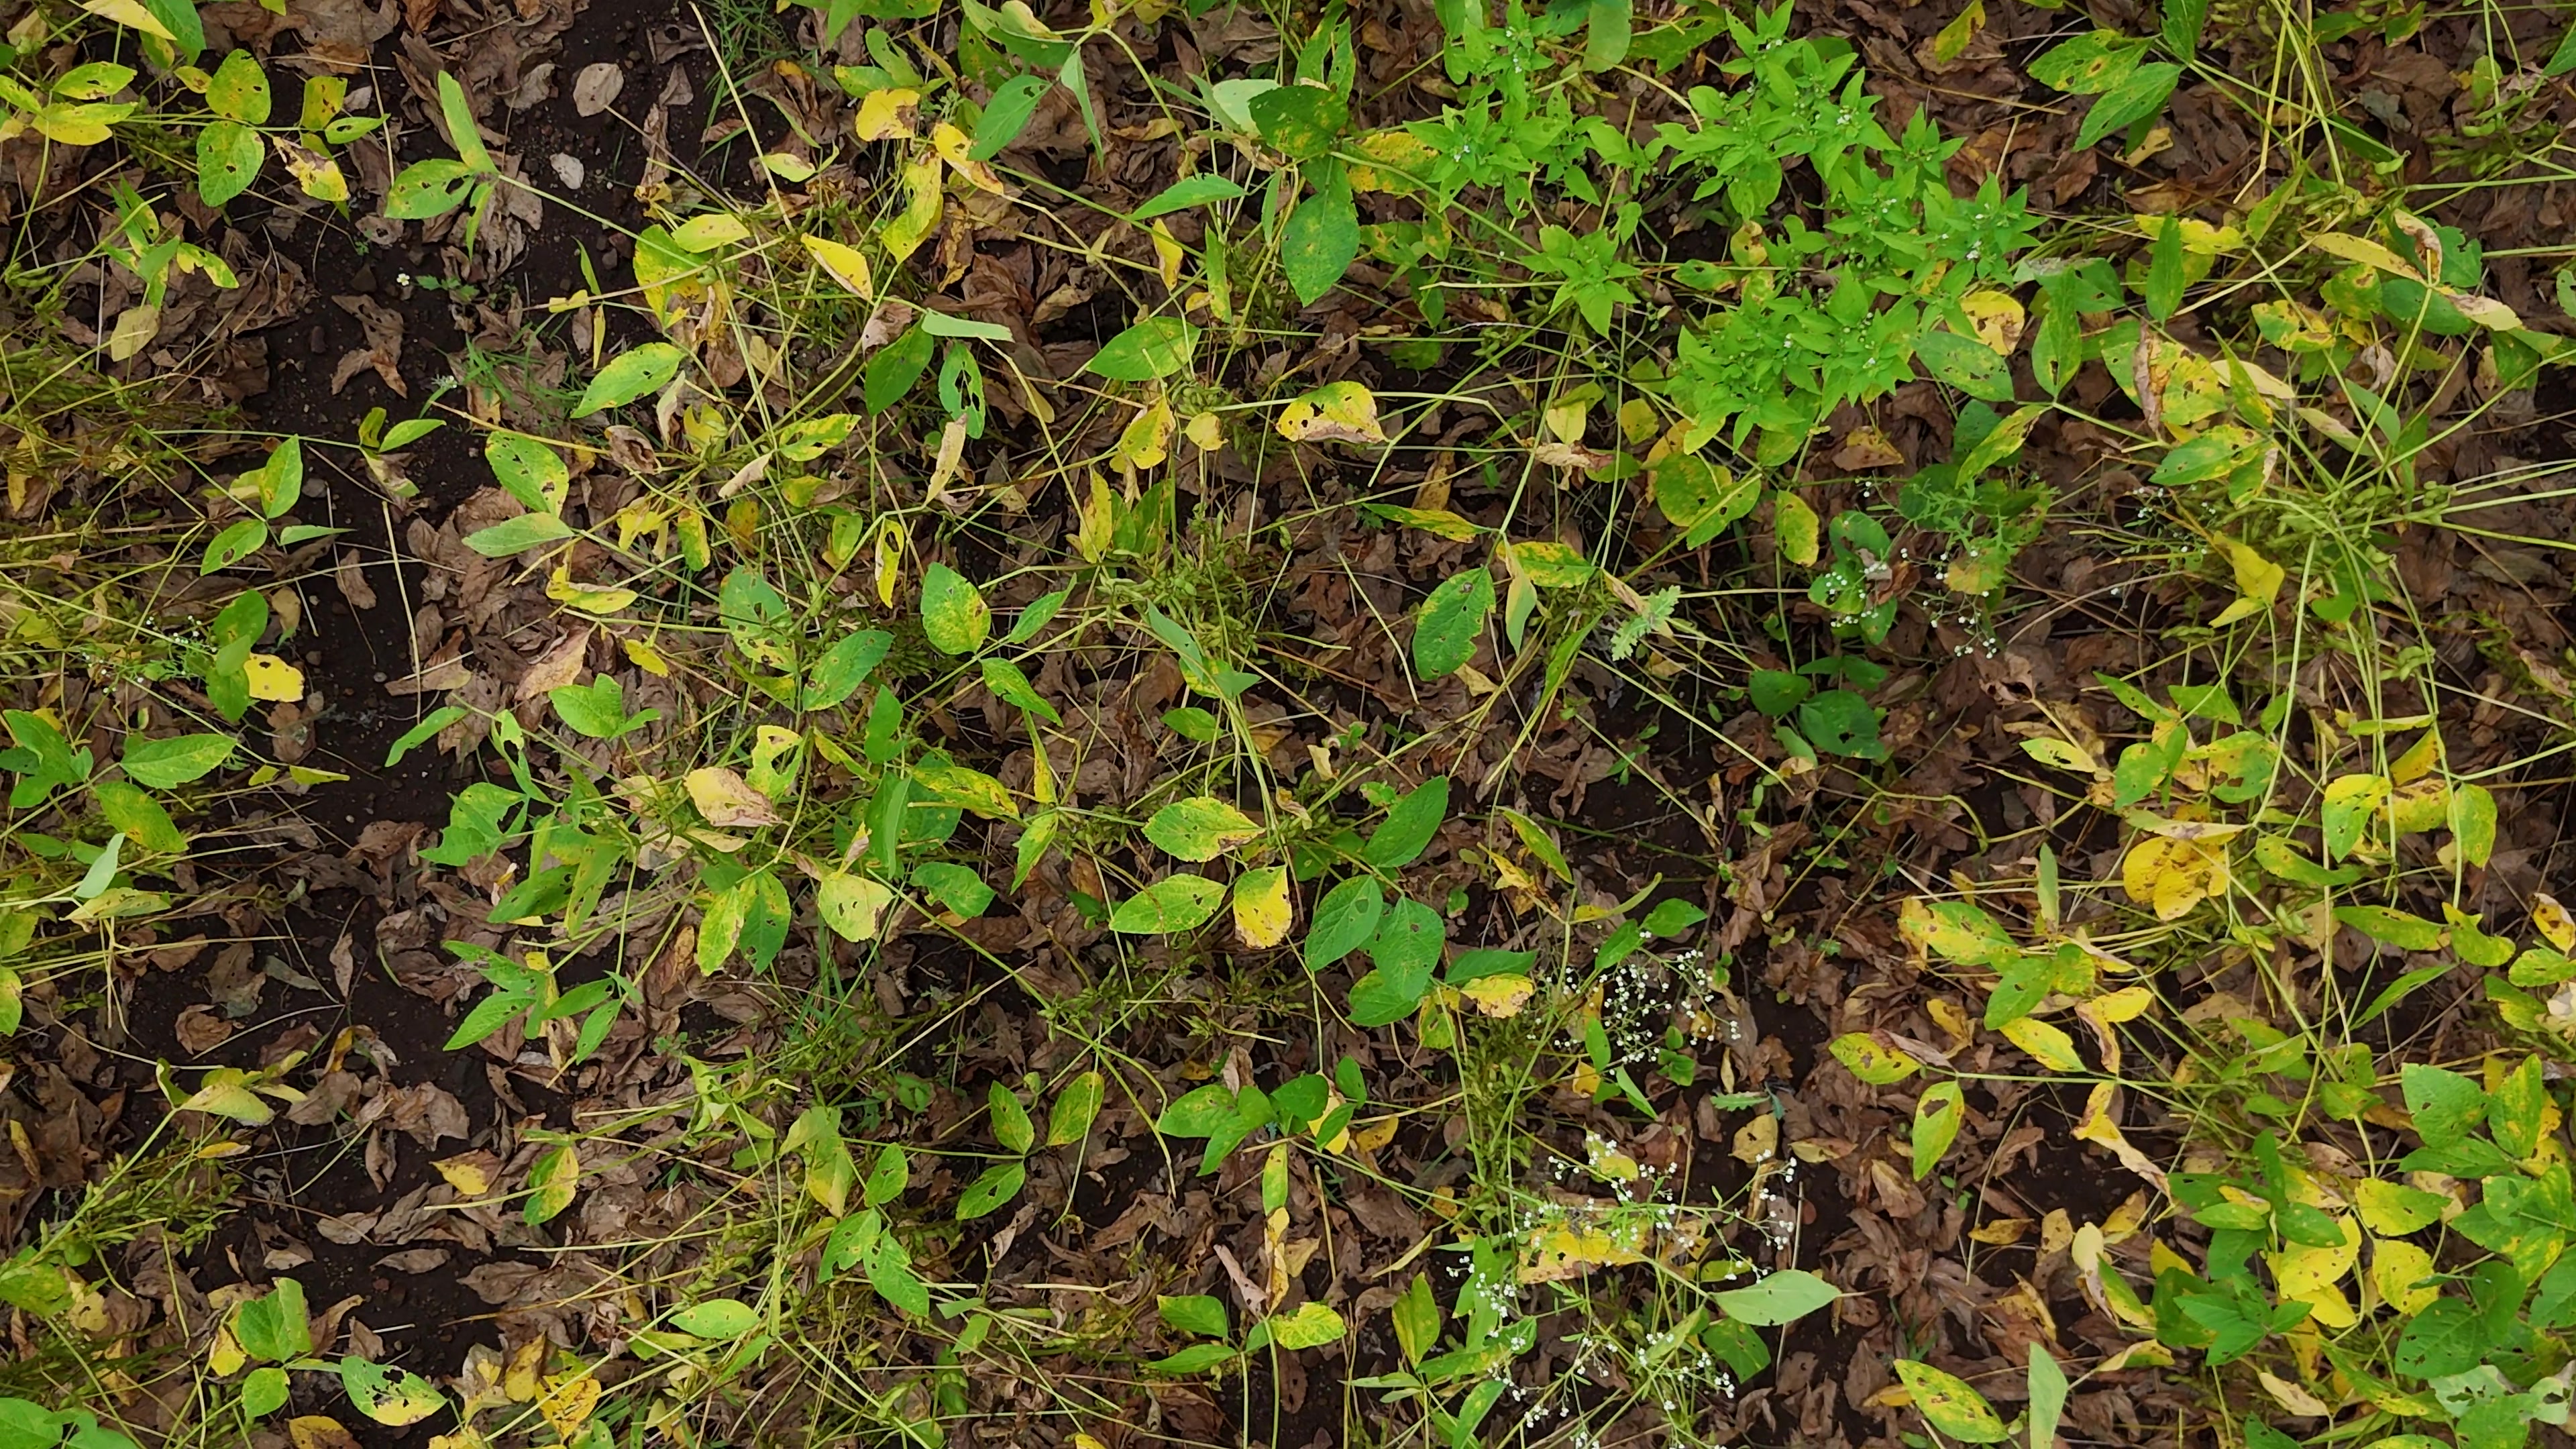
Label: Rust